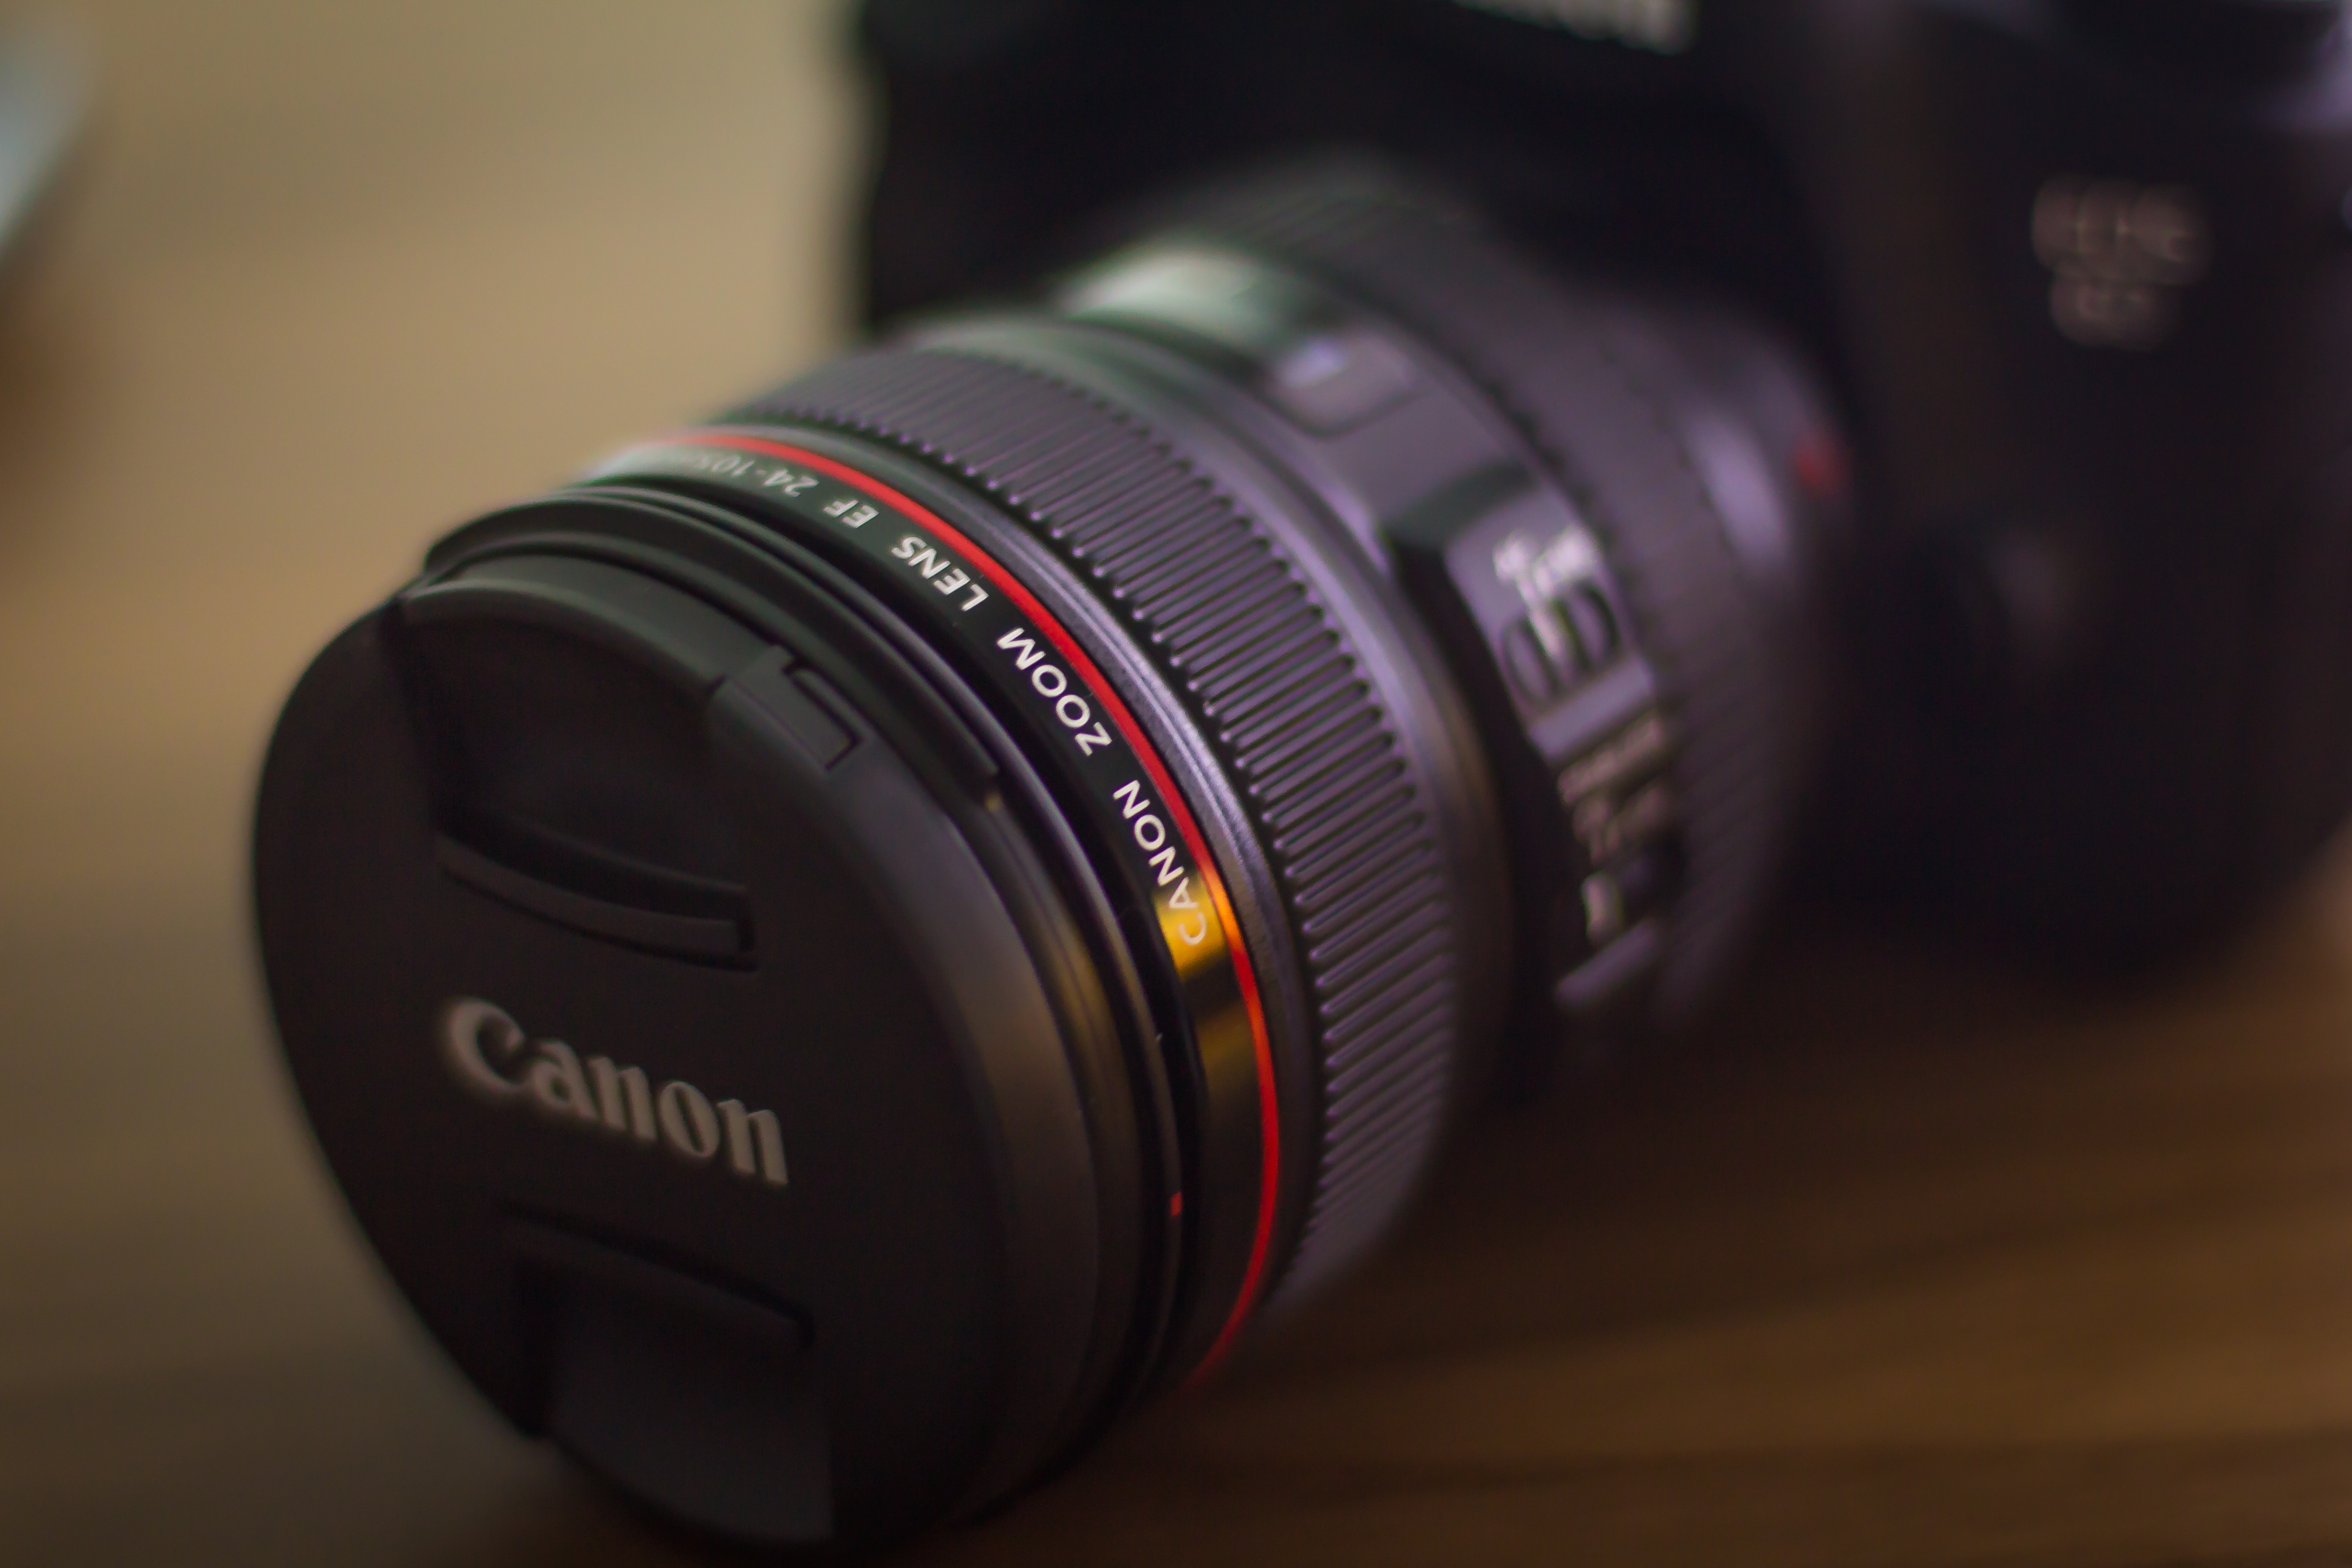
camera, photography, lens, canon, black, colorful, product, reflex camera, exposure, digital camera, 50mm, 6d, amazing, camera lens, depth of field, awesome, 24 105mm, digital slr, single lens reflex camera, cameras optics